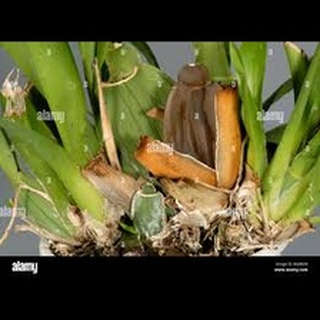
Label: wheat_common_root_rot